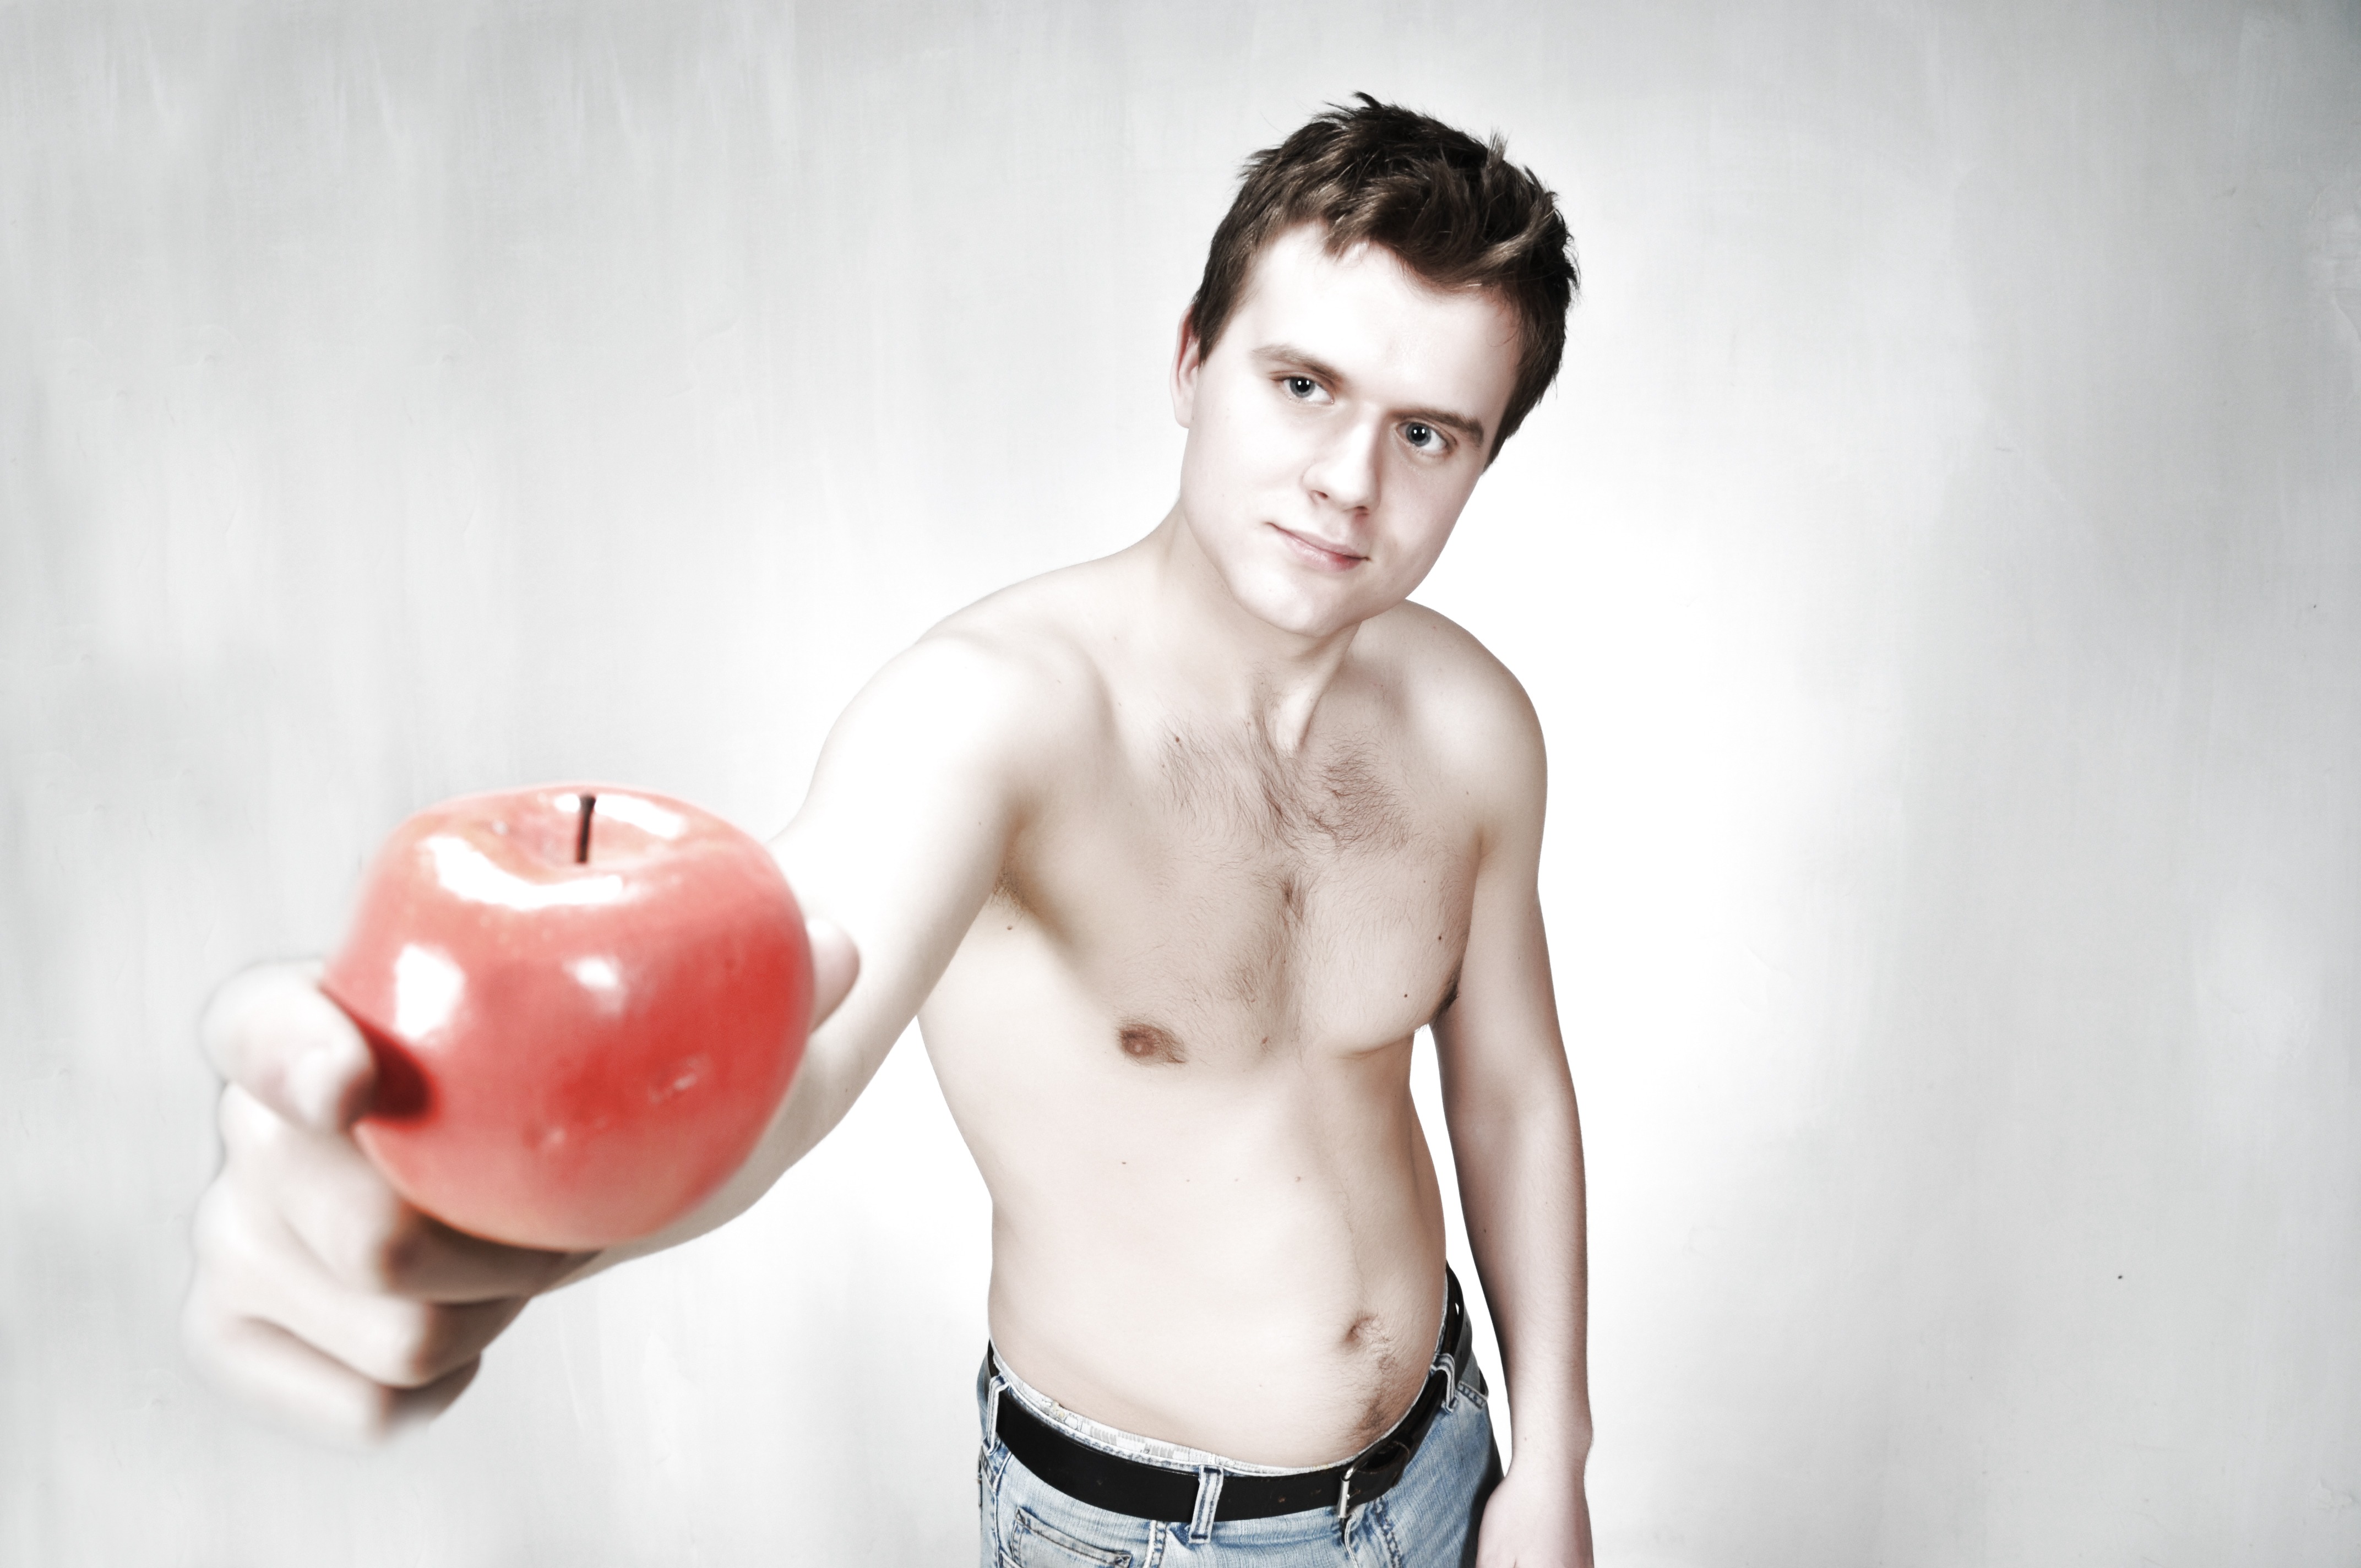
hand, man, person, photography, boy, male, portrait, model, arm, muscle, chest, human body, skin, beauty, organ, photo shoot, sense, portrait photography, art model